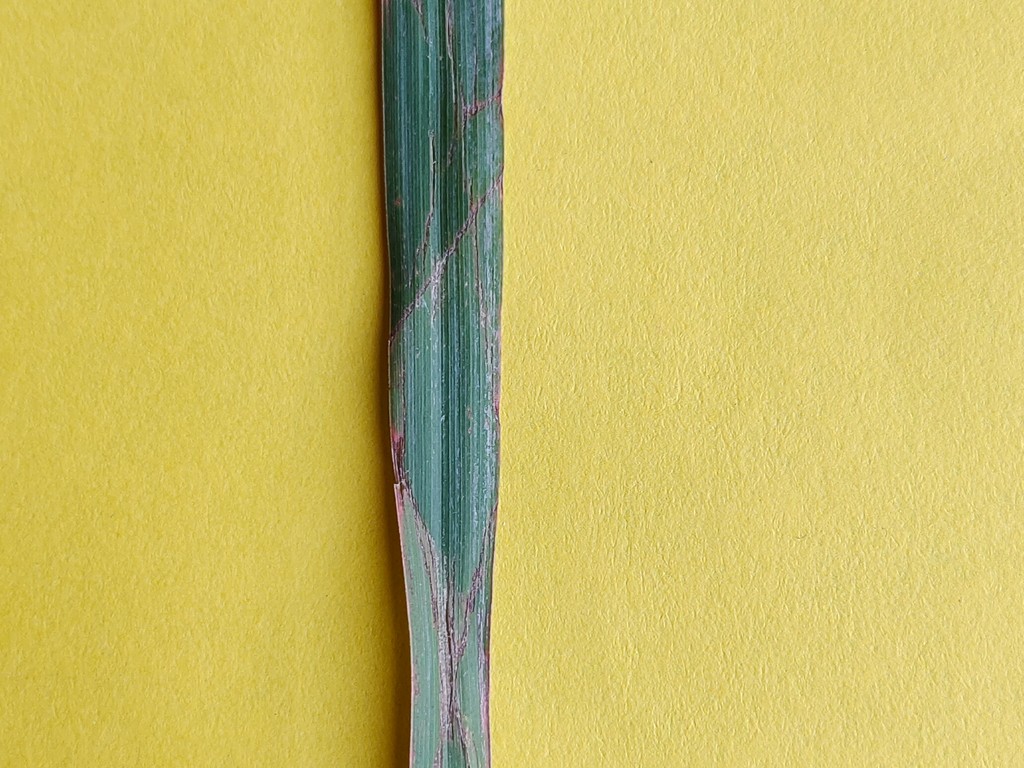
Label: Unhealthy